UK railway signalling

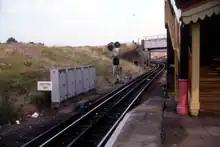
LMS signal at Willesden Junction. The green signal is for the line towards Euston / Elephant & Castle / Broad Street via Primrose Hill. The route to the left with the red signal leads to the North London Line and was used by trains to Broad Street via Hampstead Heath.

In semaphore areas, junctions are signalled using a series of between 2 and 5 stop signal arms on one bracket or gantry, known as splitting signals. Each arm (usually) has its own post ("doll") on the bracket, and each arm applies to one possible route. The relative heights of the posts usually convey some information about the lines to which they apply, although there is no definite standard. In some cases, the tallest post applies to the highest-speed route; in others, it applies to what the railway considered the most important route. Traditionally, splitting distant signals would be provided – a series of side-by-side distant signals telling the driver which post on the following stop signal was off; but practice since the 1920s has erred towards providing just one distant which is locked at caution if a large speed reduction is necessary. Drivers of trains must know which signal arm applies to which route, and the speed limit on that route; accidents have resulted from drivers either mis-reading splitting signals or forgetting speed restrictions, and consequently approaching junctions too fast.